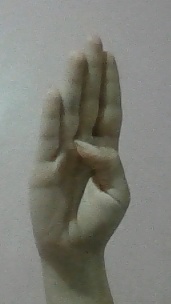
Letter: kaaf